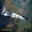
Label: airplane